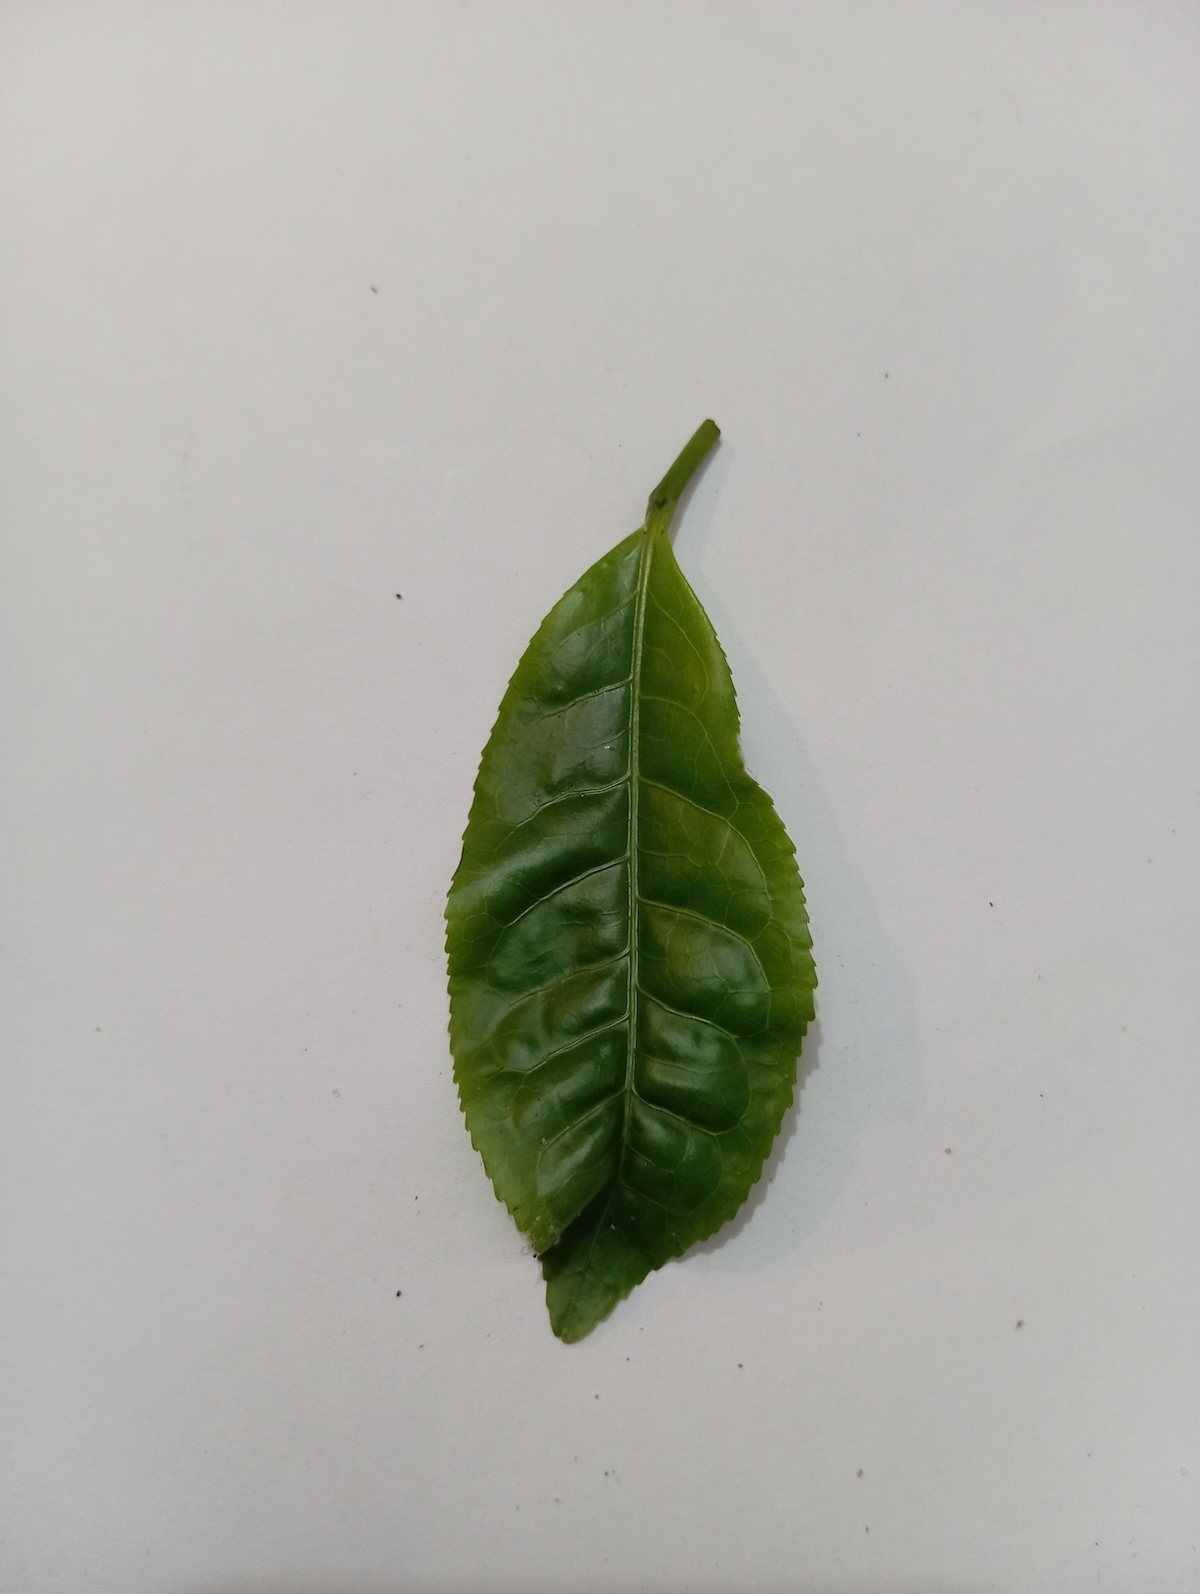
Label: Healthy leaf